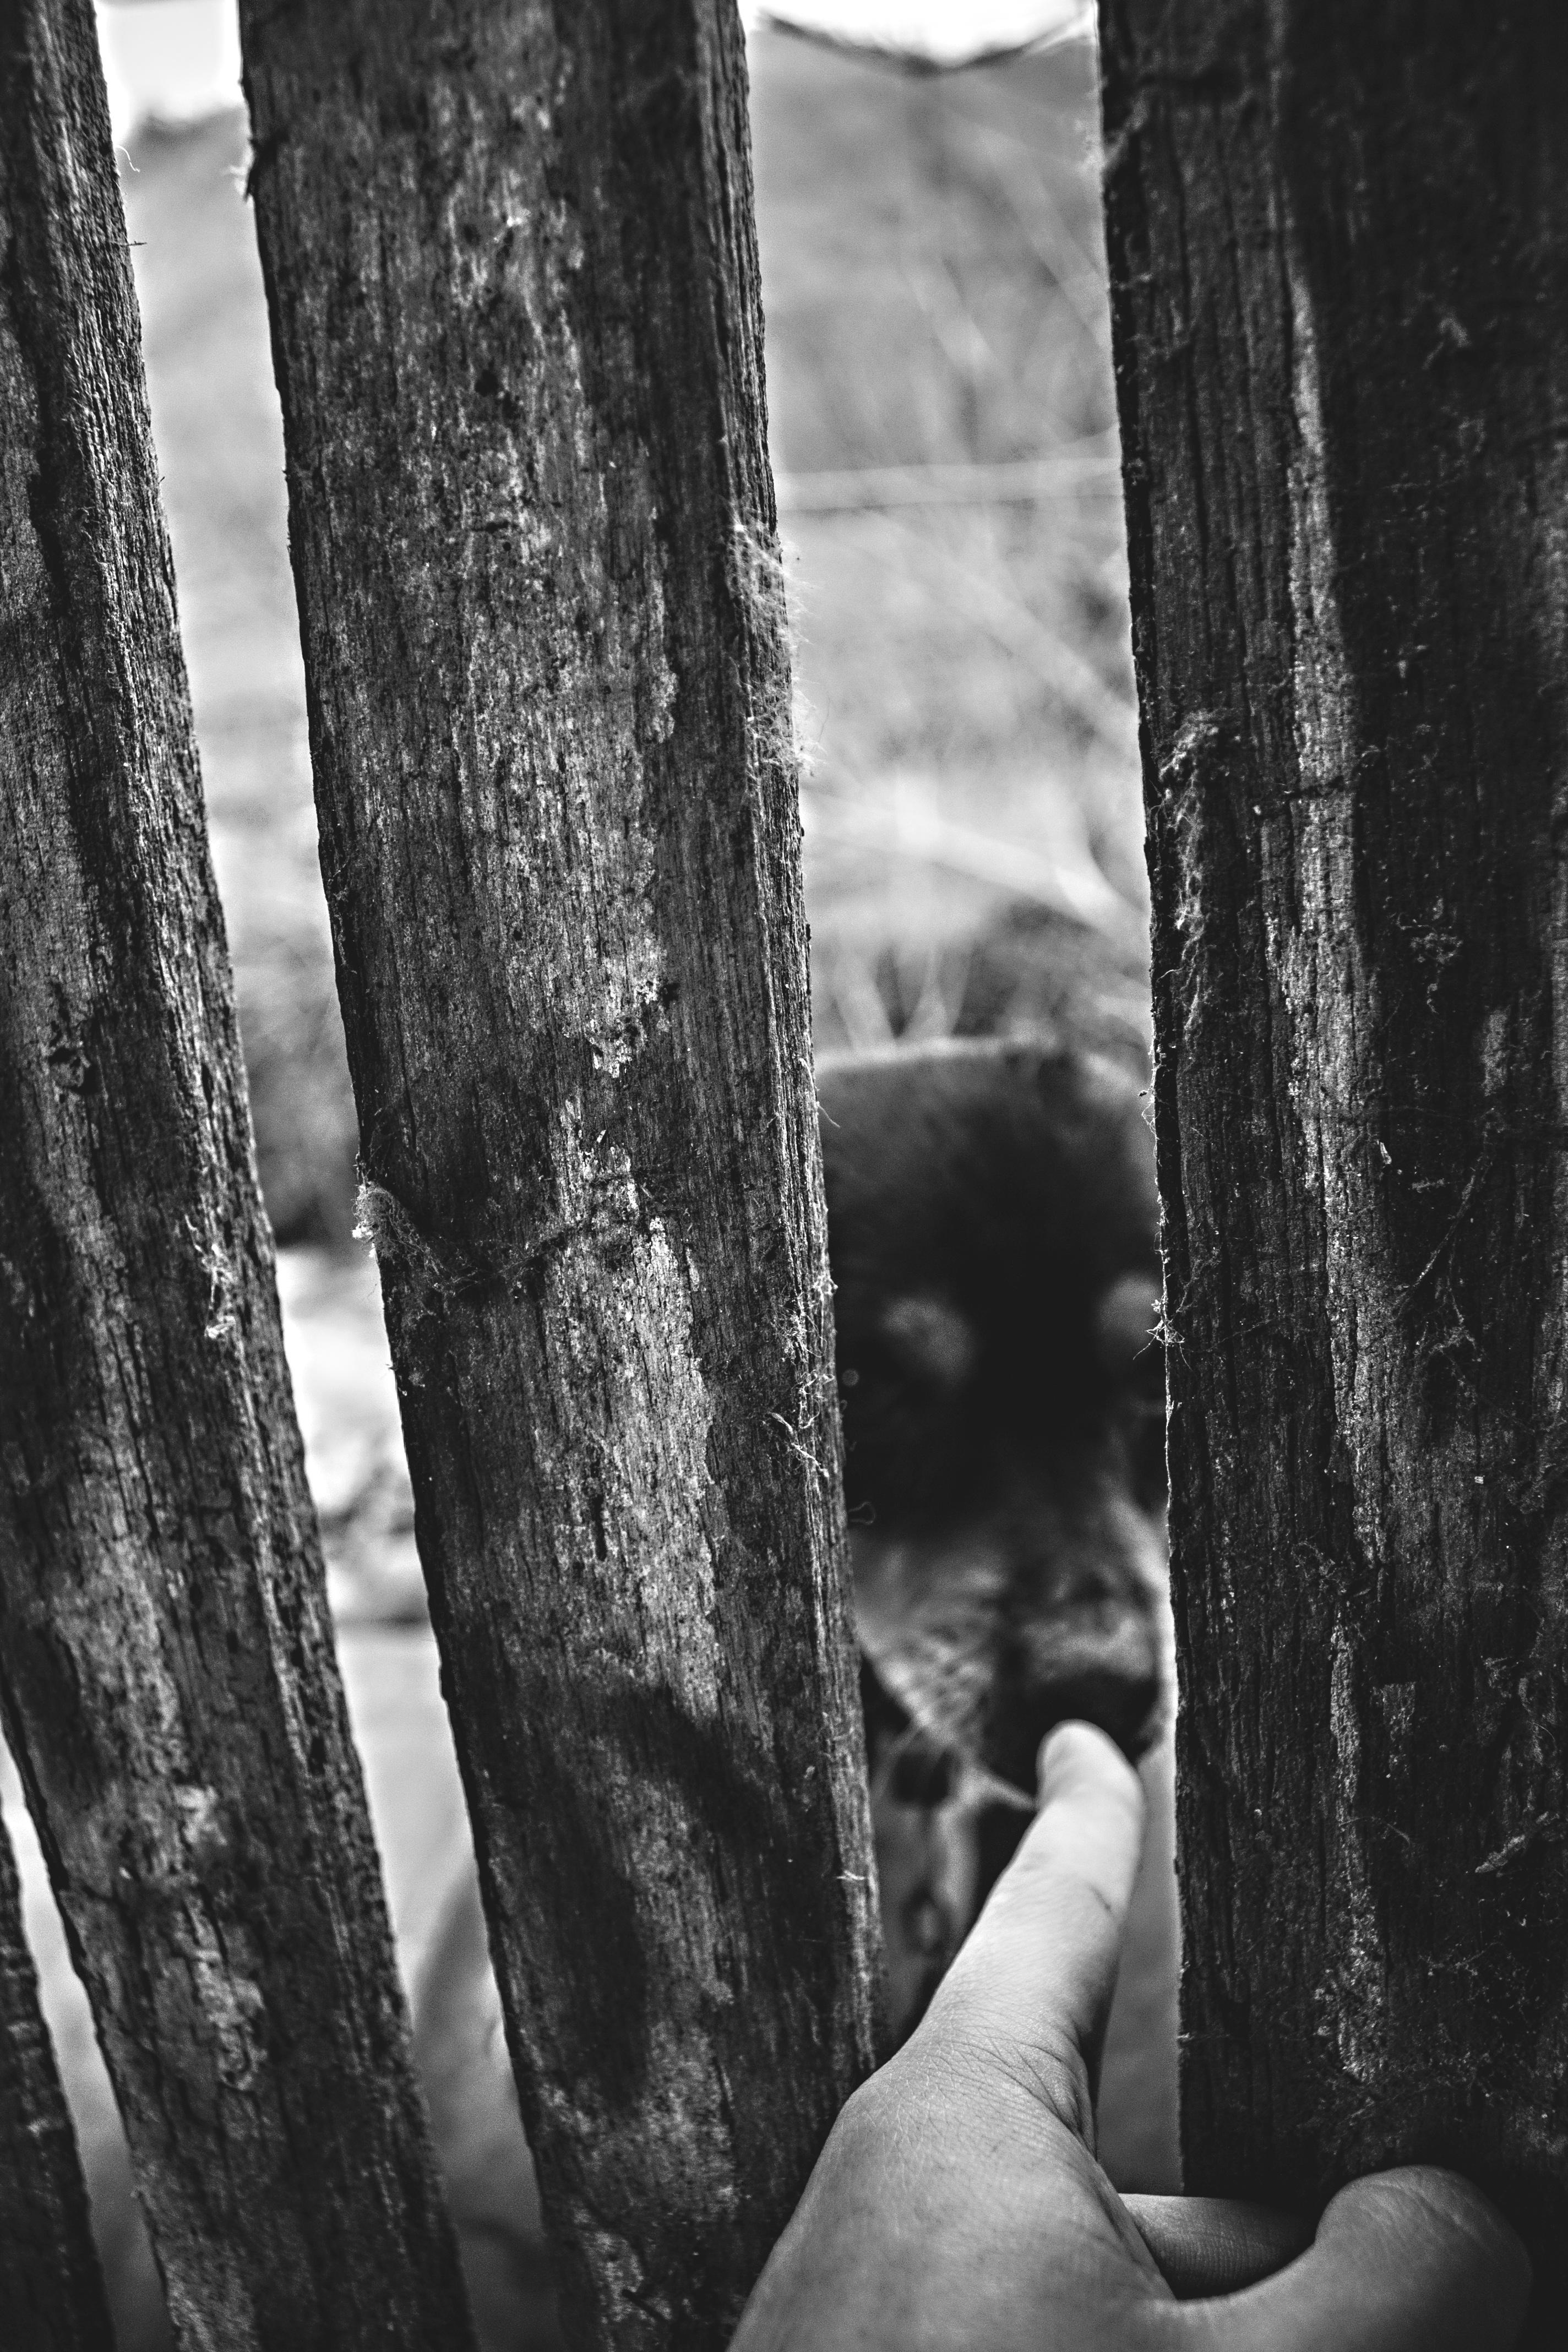
hand, tree, forest, rock, black and white, white, photography, sunlight, darkness, black, monochrome, close up, photograph, monochrome photography